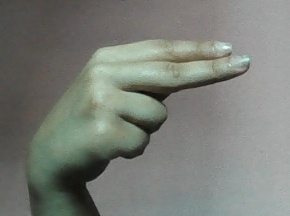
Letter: ain